Ildebrandino Conti

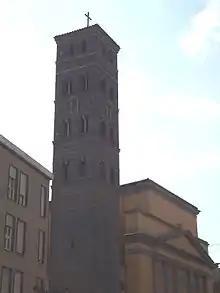
Tower of the in Velletri, where Conti held a canonry

By 1306, Conti had acquired canonries in Saint-Omer, Velletri and Valmontone. On 19 February 1306, Pope Clement V granted him one in the diocese of Capua. On 29 November 1310, he granted him a canonry in Avignon. Thereafter, Conti resided in Avignon. On 29 June 1319, he was appointed bishop of Padua by Pope John XXII. Nevertheless, he remained in Avignon and administered his diocese through vicars until 1332. He was present when the Antipope Nicholas V confessed on 25 August 1330. He may have first met Petrarch in Avignon in 1326.